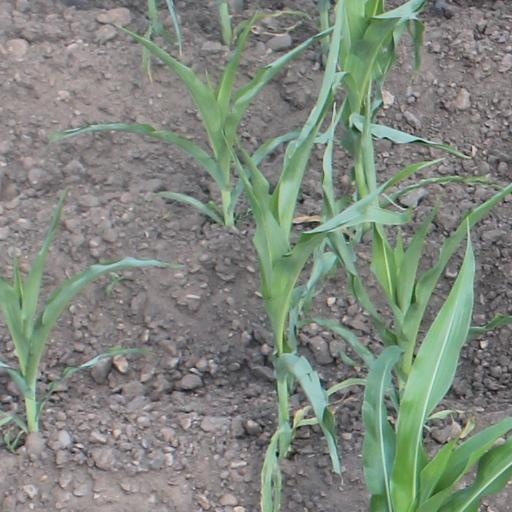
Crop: maize; corn